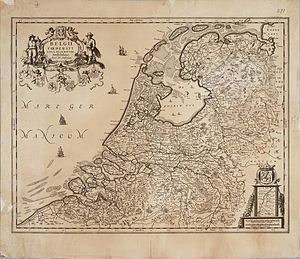
Den hollandske guldalder / Indledning
Kort over Forenede Nederlande af Johannes Janssonius (1658)
Den hollandske guldalder er et århundrede med økonomisk og kulturel blomstring i de Forenede Nederlande, omtrent i 1600-tallet, efter republikken Republiek der Zeven Verenigde Provinciën blev grundlagt i 1581.